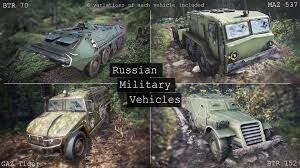
Label: BTR